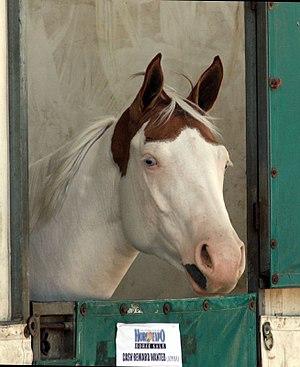
Les marques du cheval sont des zones, fréquemment blanches, bien distinctives sur un cheval à la couleur de robe plus foncée. Bon nombre des chevaux actuels portent des marques, héritage de leur domestication lorsqu'elles sont blanches. Elles aident à les identifier, les marques pouvant avoir des formes très variées. Présentes à la naissance, elles ne changent pas au cours de la vie du cheval. Sous la plupart d’entre elles, composées de poils blancs, la peau est rose. Les marques peuvent sembler changer légèrement quand un cheval se développe ou se débarrasse de son pelage d'hiver, mais la différence est simplement fonction de la longueur du poil.
La robe pie est, dans le domaine de l'hippologie, une couleur de robe du cheval avec de nombreuses taches blanches séparées d'une autre couleur plus foncée. Elle est traditionnellement associée aux chevaux des Amérindiens, qui choisissaient plus volontiers des montures colorées par opposition aux montures des colons, souvent de robe unie. Plusieurs races équines sont sélectionnées sur ces couleurs, telles que le Paint Horse et le Pintabian. La robe pie est également fréquente chez le Gypsy Vanner, le Clydesdale, et certains poneys. Elle se décline en de nombreuses variantes, qui sont le tobiano, l’overo, le tovero, le sabino, le rabicano et le balzan. La génétique de la robe pie est différente de celle de la robe tachetée.
Le pie balzan est un type de robe pie du cheval, dû aux différentes versions du gène Splashed White, connu pour donner des taches blanches localisées sur les parties inférieures du corps et de la tête. La robe pie balzan se rattache génétiquement à la famille des robes overo. Elle se caractérise par une peau rose et des taches blanches sur une robe de couleur plus foncée. De nombreux chevaux balzans ont des marques de taille modeste, tandis que d'autres semblent avoir « baigné dans de la peinture blanche ». Les yeux bleus sont caractéristiques de cette robe. La présence peu évidente d'un des gènes responsables peut expliquer des yeux bleus chez des chevaux à la robe simple.